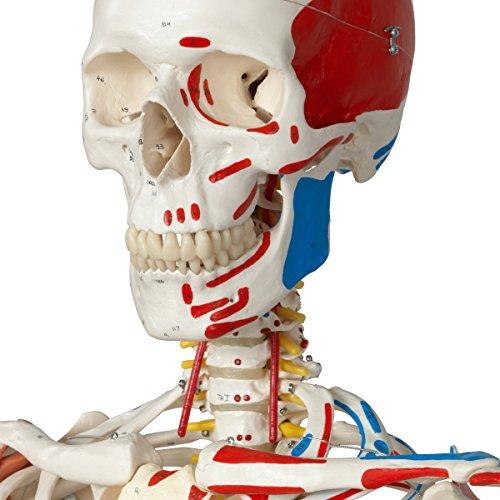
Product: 3B Scientific A13 Sam the Super Skeleton w/ pelvic roller stand - 3B Smart Anatomy
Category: Industrial & Scientific | Professional Medical Supplies | Examination Supplies & Consumables
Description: All standard benefits of a 3B Scientific Skeleton Model.
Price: $629.00
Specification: Item Weight:         26.9 pounds    |Shipping Weight: 29.3 pounds (View shipping rates and policies)|ASIN: B005EI8BUO|Item model number: A13|    #6600    in Science Kits & Toys    |    #1481    in Medical Examination Supplies & Consumables    |    #9675    in Science Education Supplies